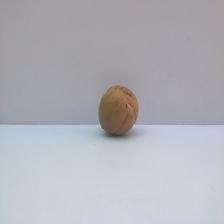
Size: Spoiled